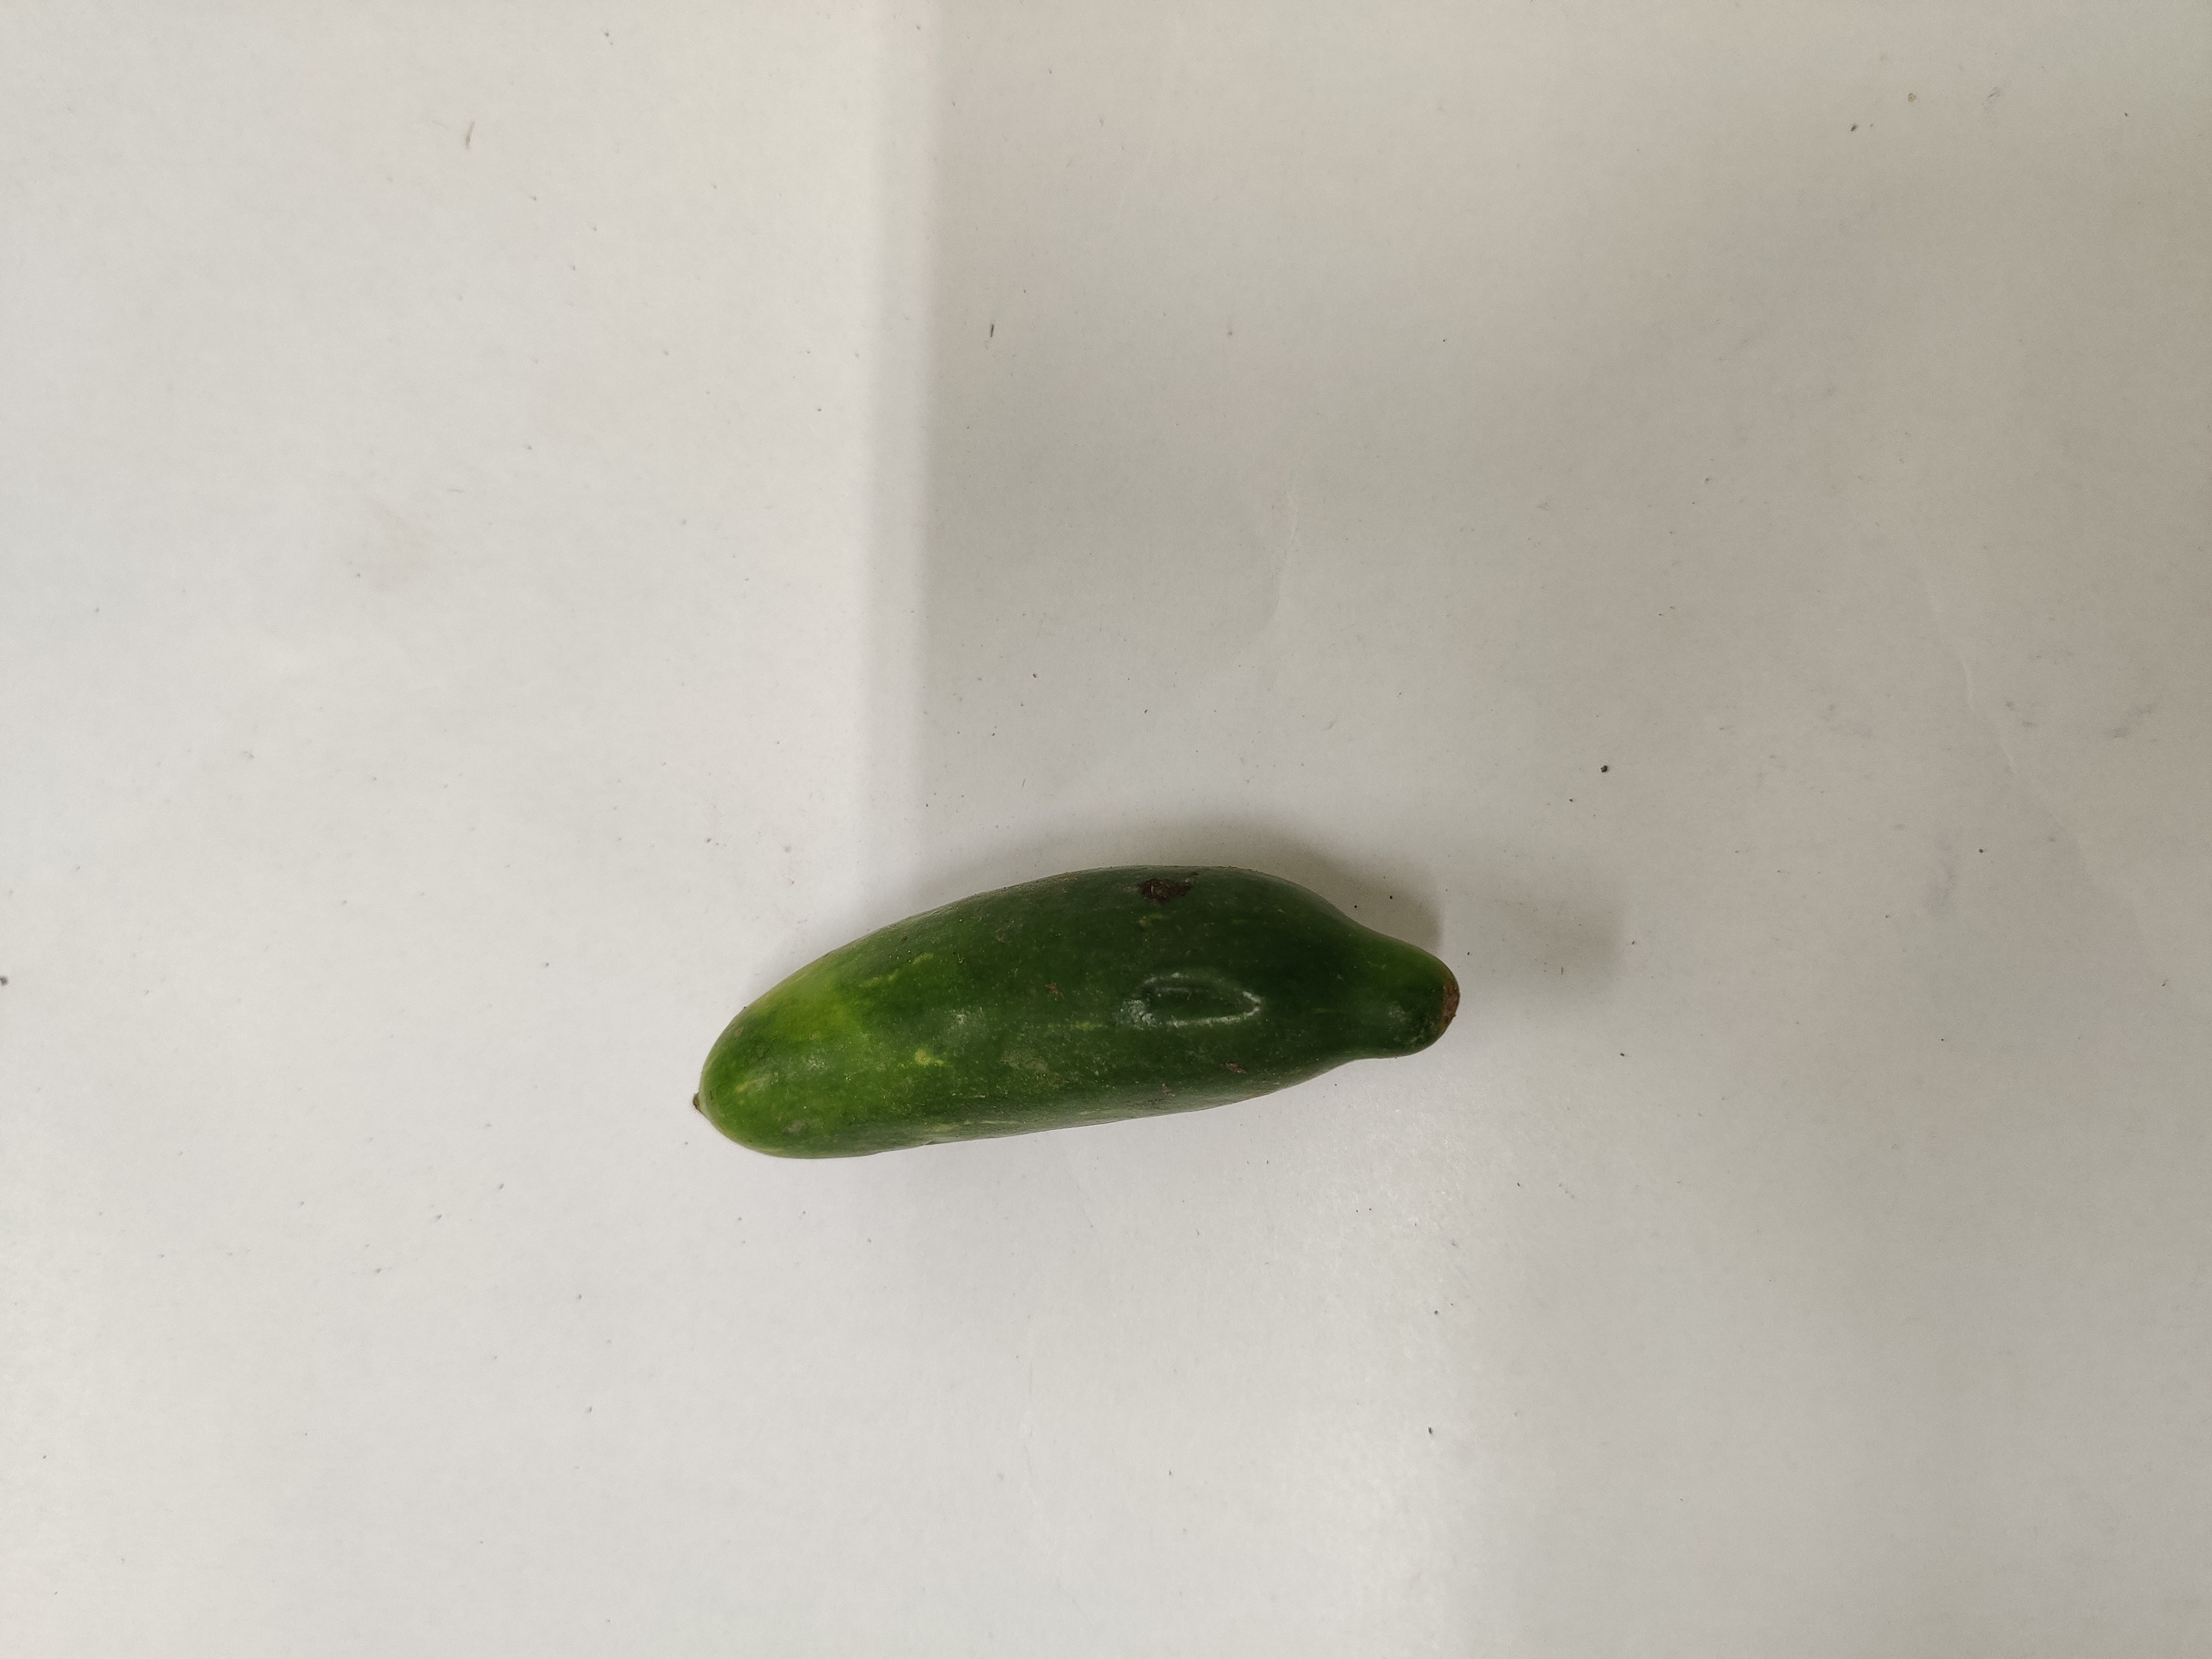
Crop: Ivy Gourd
Condition: Fresh